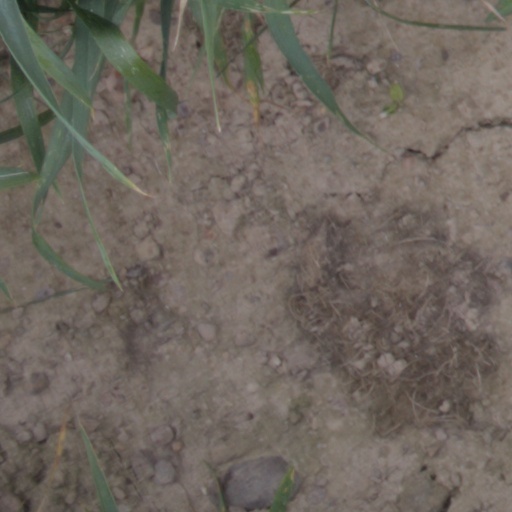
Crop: wheat